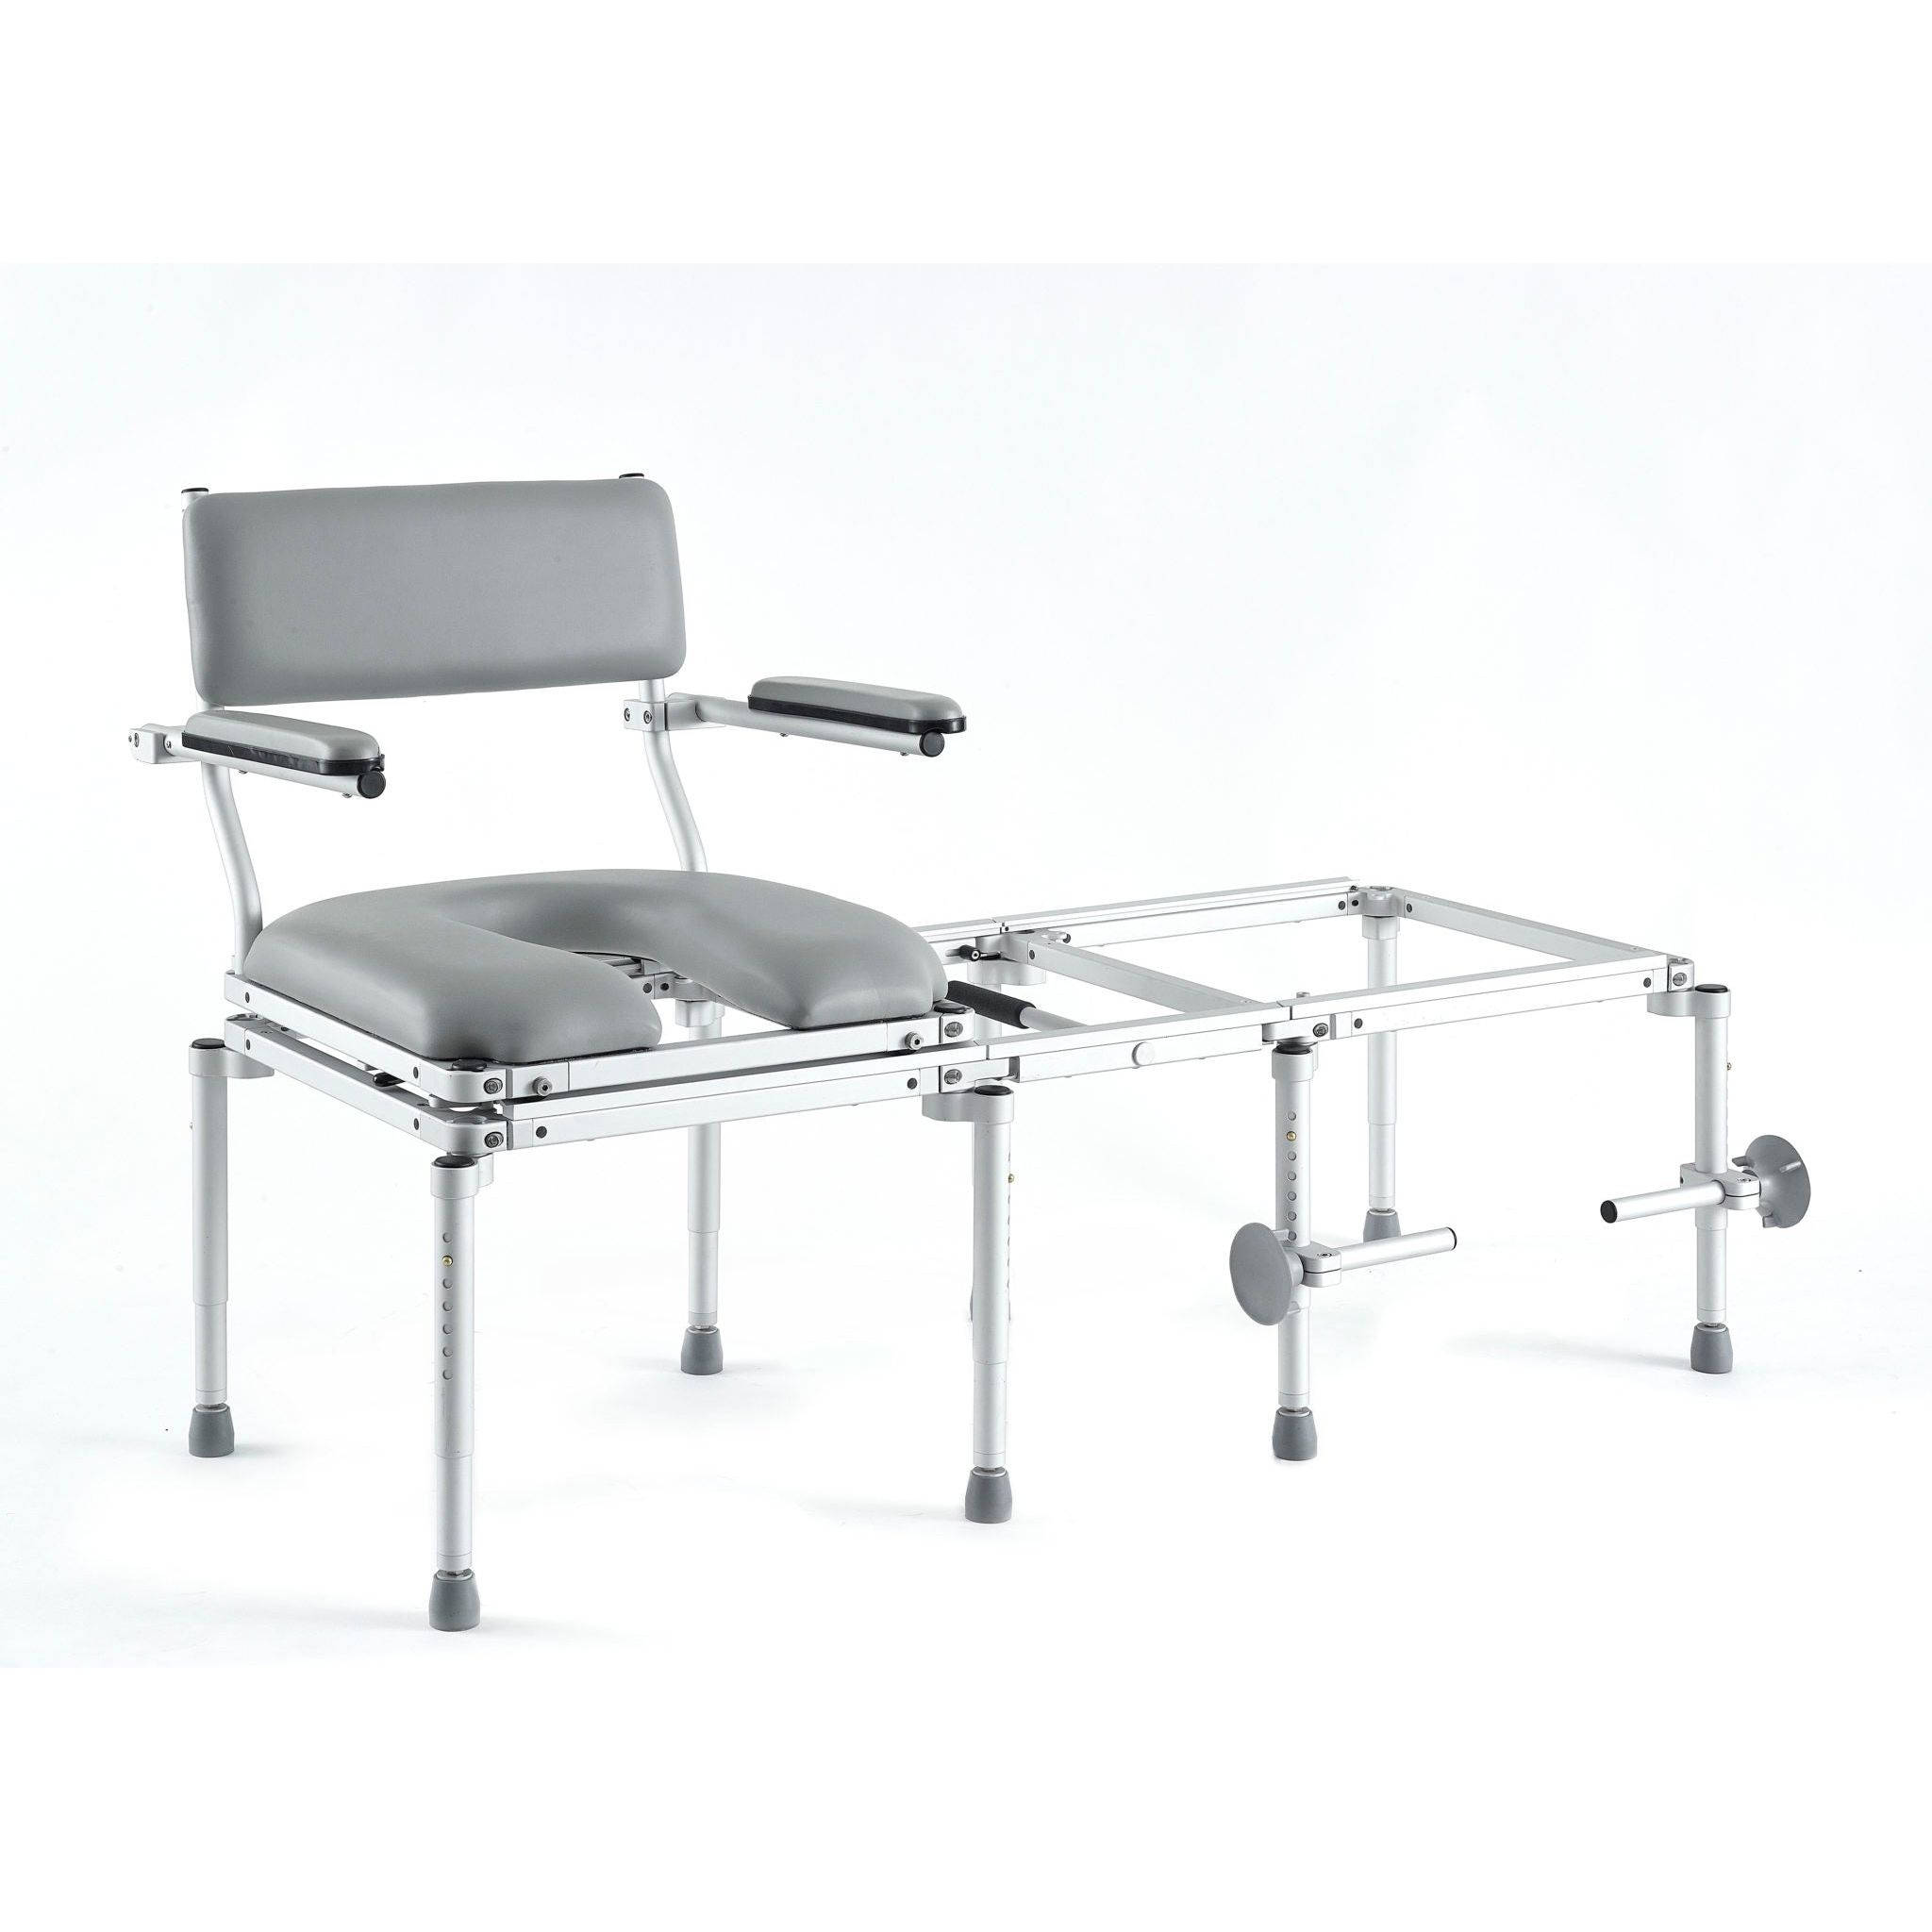
Nuprodx - MC5200 All-In-One Wide Stationary Tub Transfer Bench
Nuprodx - MC5200 All-In-One Wide Stationary Tub Transfer Bench Product Description The Nuprodx MC5200 All-In-One Wide Stationary Tub Transfer Bench is perfect for independent wheelchair users and larger individuals who need additional space and support. With 400lb capacity, this transfer bench offers a wide seat frame and a multi-functional design, combining commode chair, shower chair, and transfer system for easy tub access. Enjoy a safe, comfortable, and stress-free showering experience. Key Details Modular Design and American Craftsmanship: Customizable with built-in adjustment features. USA Made: Proudly made in the USA for exceptional quality. Adaptive Slide Direction: Easy-to-change slide direction to suit your bathroom layout. Ensures adaptability and user convenience. Luxurious Hand-Wrapped Naugahyde Cushions: Premium upholstery for superior comfort. Adds an elegant touch to your bathroom. High-Quality Metal Components: Crafted from aircraft-grade aluminum, brass, and stainless steel. Guarantees robustness and durability. Innovative Patented Connector Bridge: Safely facilitates sliding over and into the tub. Enhances safety during transfers. Smooth Transfer Mechanism: High-quality Derlin wheels and self-aligning slider tracks. Ensures a smooth and effortless transfer into the tub. Universal Toilet and Tub Compatibility: Fits over both standard and taller ADA compliant toilets. Effortlessly fits into nearly any bathtub or shower, ensuring adaptability. Customizable Design for Varied Users and Spaces: Easily adjustable to accommodate larger or smaller users. Suitable for a wide range of bathroom configurations. Skin-Friendly Cushions for Enhanced Comfort: Cushions designed for those susceptible to skin issues. Provides the necessary softness and texture for user comfort. Enhanced Seat Frame and Weight Capacity: Features a larger seat frame for added space and support. Supports higher weight capacities to accommodate a variety of users. Durable, Corrosion-Resistant Construction: Crafted from materials resistant to rust and corrosion, ensuring longevity. Cost-Effective Bathroom Accessibility: Converts non-accessible bathrooms into accessible ones without costly remodeling. Provides an affordable solution for improved accessibility. Safe and Convenient Tub Transfer: Offers a secure and convenient method for sliding over and into the tub. Enhances bathroom safety for users. Privacy-Enhancing Removable Bridge: Bridge can be removed, allowing for closure of the shower curtain and added privacy. Maintains user dignity and comfort. Smoothest Rolling Transfer Bench System: Recognized as the smoothest rolling transfer bench system available on the market. Ensures effortless transfers and user satisfaction. Specifications System Width: 54" in total width. Seat Size: 20”x20” Seat-to-Floor Height: 21.5 to 25.5" Under-Frame-to-Floor Height: 16.5 to 20.5" Product Weight: 48 lbs. Weight Capacity: 400 lbs. Warranty Nuprodx protects your investment with a two-year limited repair or replace policy on all hard parts, and one-year limited repair or replace policy on cushions and arm pads. Returns This item is non-returnable for one of the following reasons: This item is custom-made by the manufacturer to suit your specific needs. Please review all specifications carefully before placing your order. Once production of your item has begun – the order is unable to be canceled. For hygienic safety and per FDA regulations this item is non-returnable, even if unused. Once products are installed, the product is no longer returnable. Please inspect your product upon delivery. If the product is damaged or is not the correct product, please refuse the delivery. If your item was delivered without a signature and is damaged or incorrect please call Living Smart USA Customer Service.
Brand: Nuprodox
Category: Health & Beauty > Health Care > Mobility & Accessibility > Accessibility Furniture & Fixtures > Shower Benches & Seats > Transfer Benches